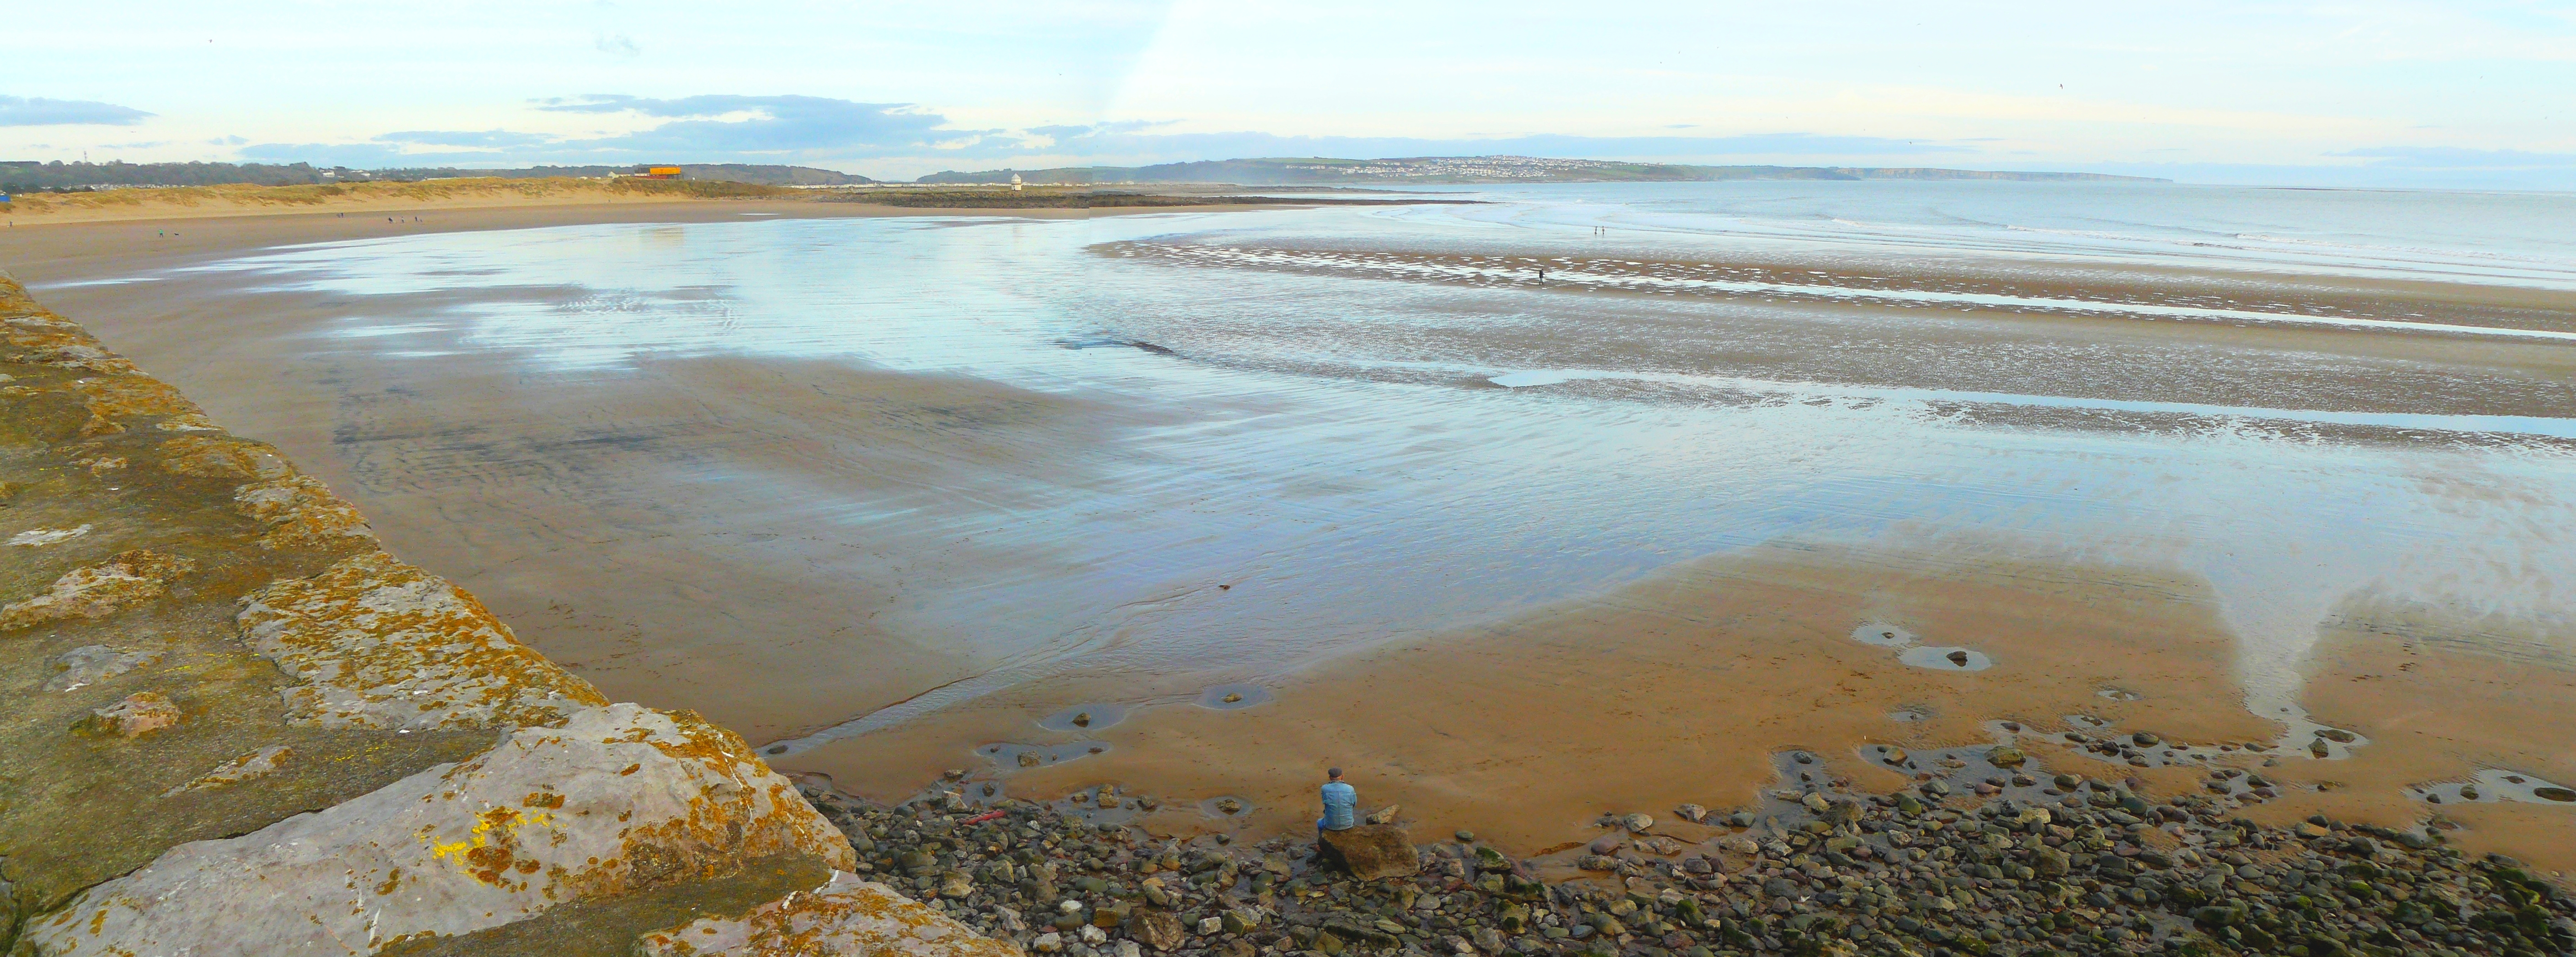
sandy bay, Porthcawl, wales, body of water, shore, coast, sea, natural environment, beach, mudflat, water, coastal and oceanic landforms, sand, Raised beach, tide, ocean, bay, bank, wetland